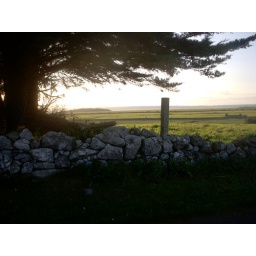
Looking west, over a wall onto fields of sheep, cows and green, as well as a river. Beautiful day.